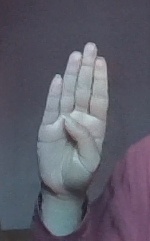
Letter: kaaf